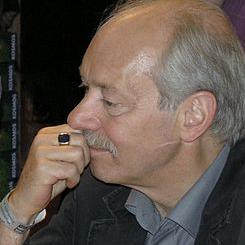
Age: 55